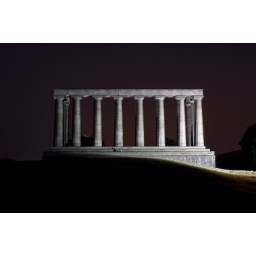
The Unfinished Monument, lit up at night on Calton Hill. A lone person sits reading on the monument by the spotlights.